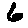
Label: 6